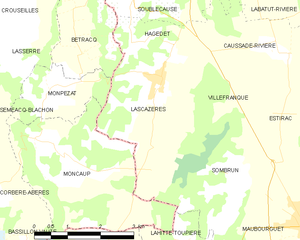
Carte des communes françaises
Lascazères est une commune française située dans le département des Hautes-Pyrénées, en région Occitanie.